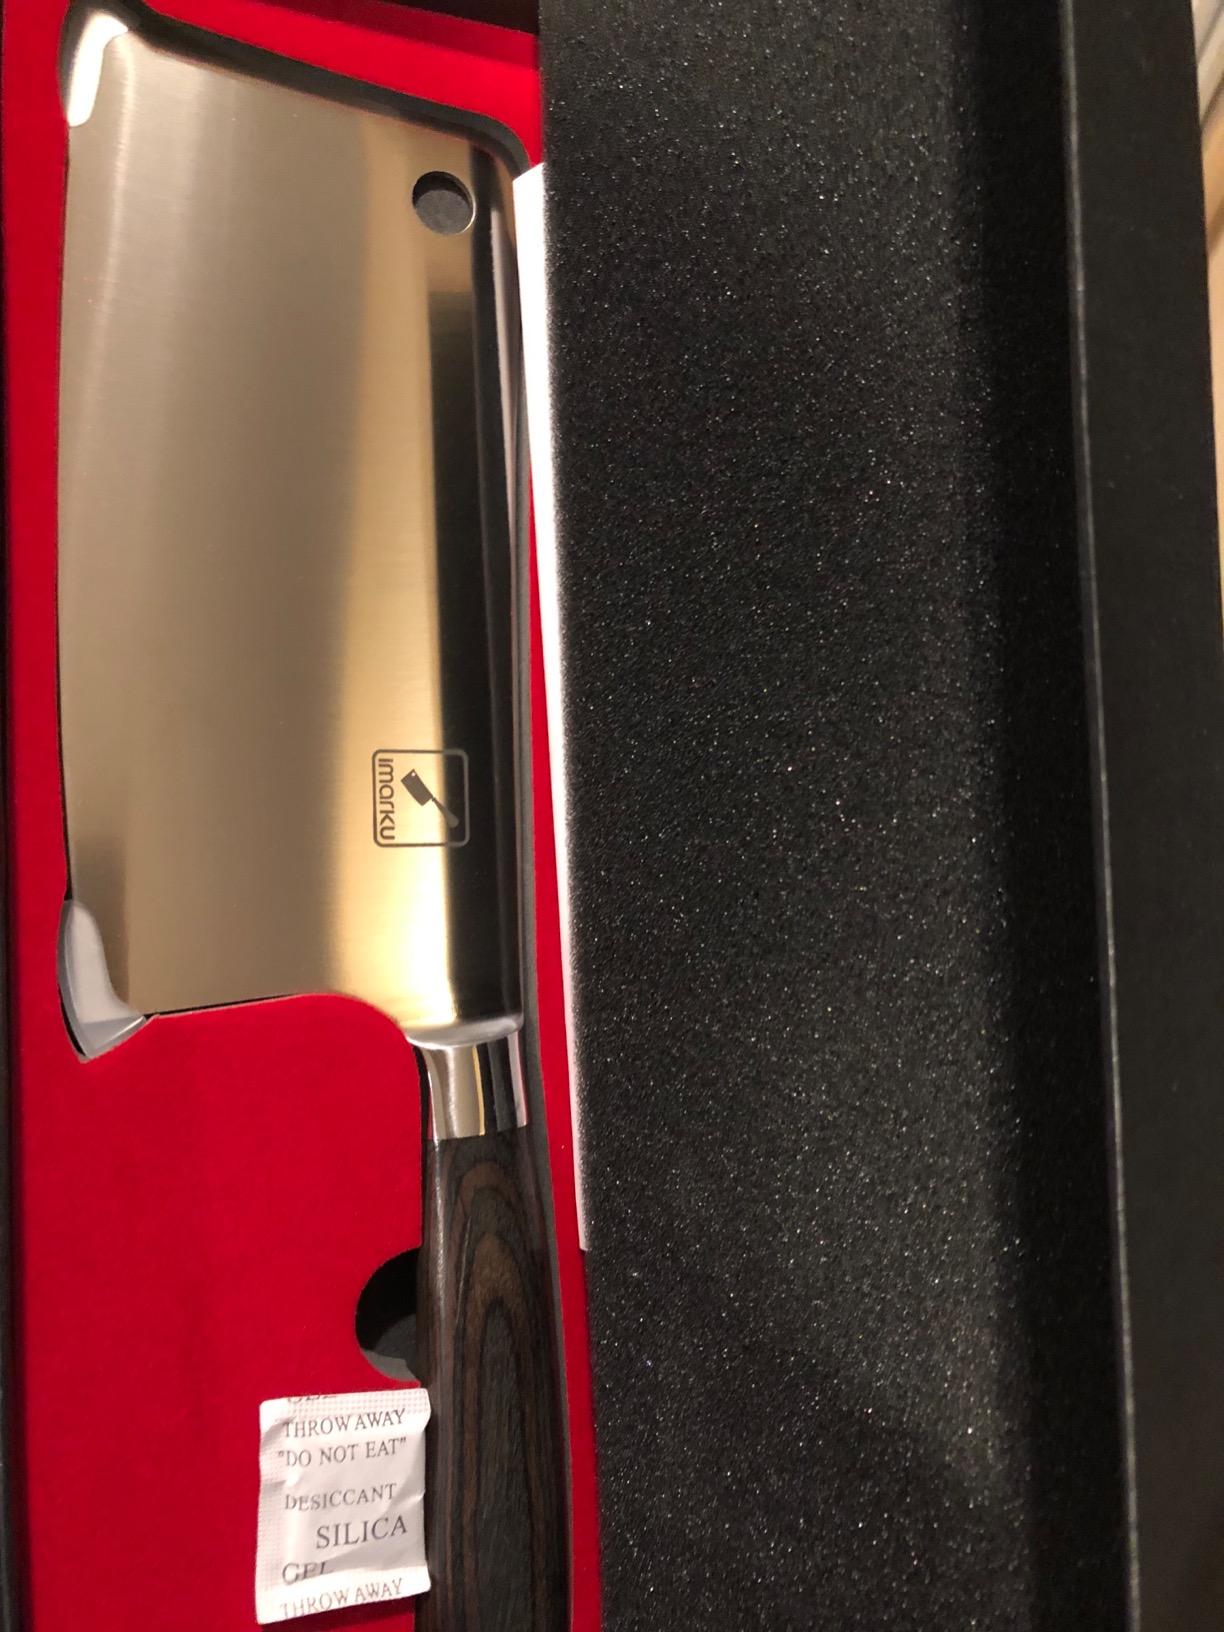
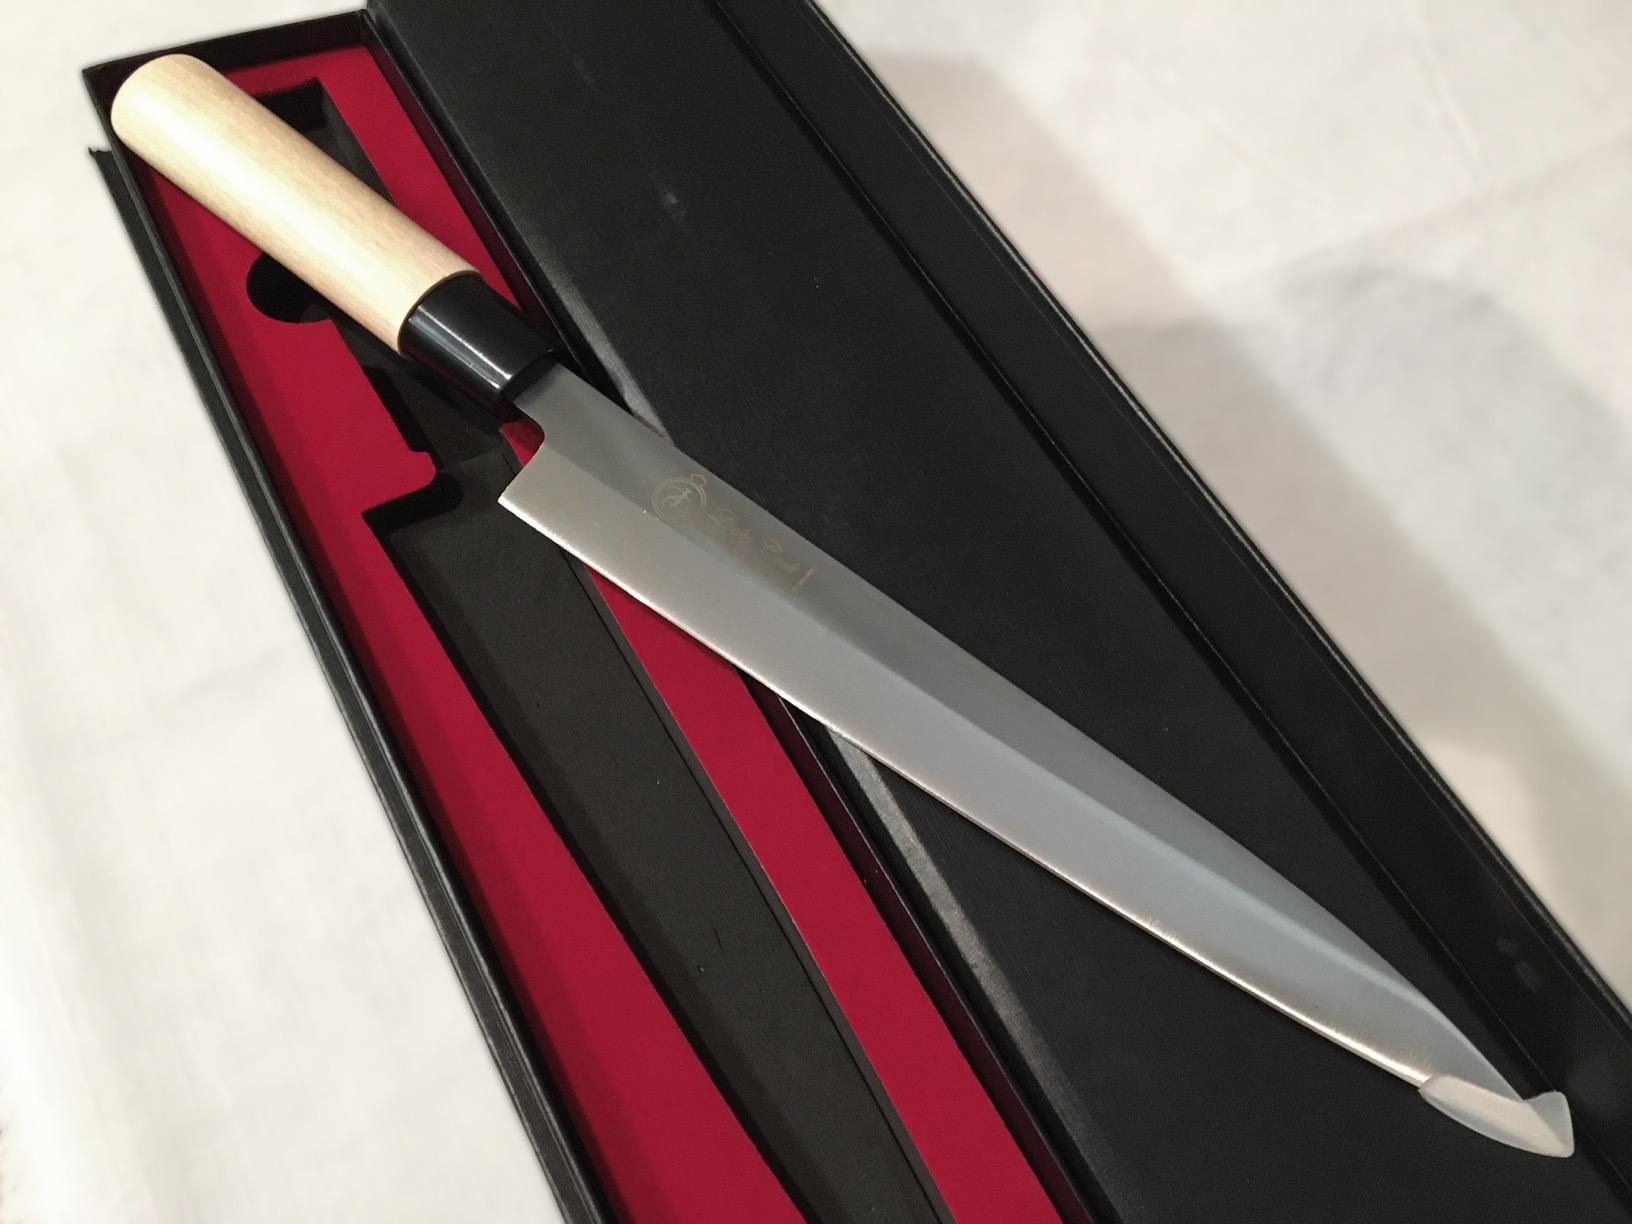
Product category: items_knife
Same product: no